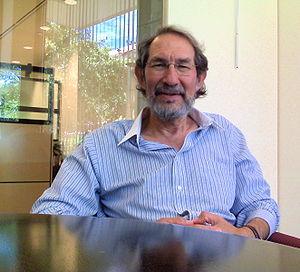
Geoffrey Brian West est un physicien théoricien américain d'origine britannique. Professeur et ancien président de l'Institut de Santa Fe, il est un chef de file dans l'établissement d'un modèle scientifique des villes. Membre du World Knowledge Dialogue Scientific Board, il est recensé sur le Time 100 en 2006.